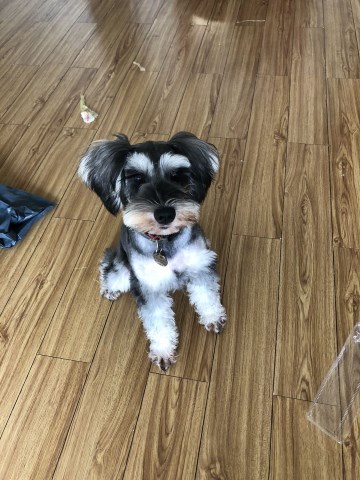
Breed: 2342-n000102-miniature_schnauzer